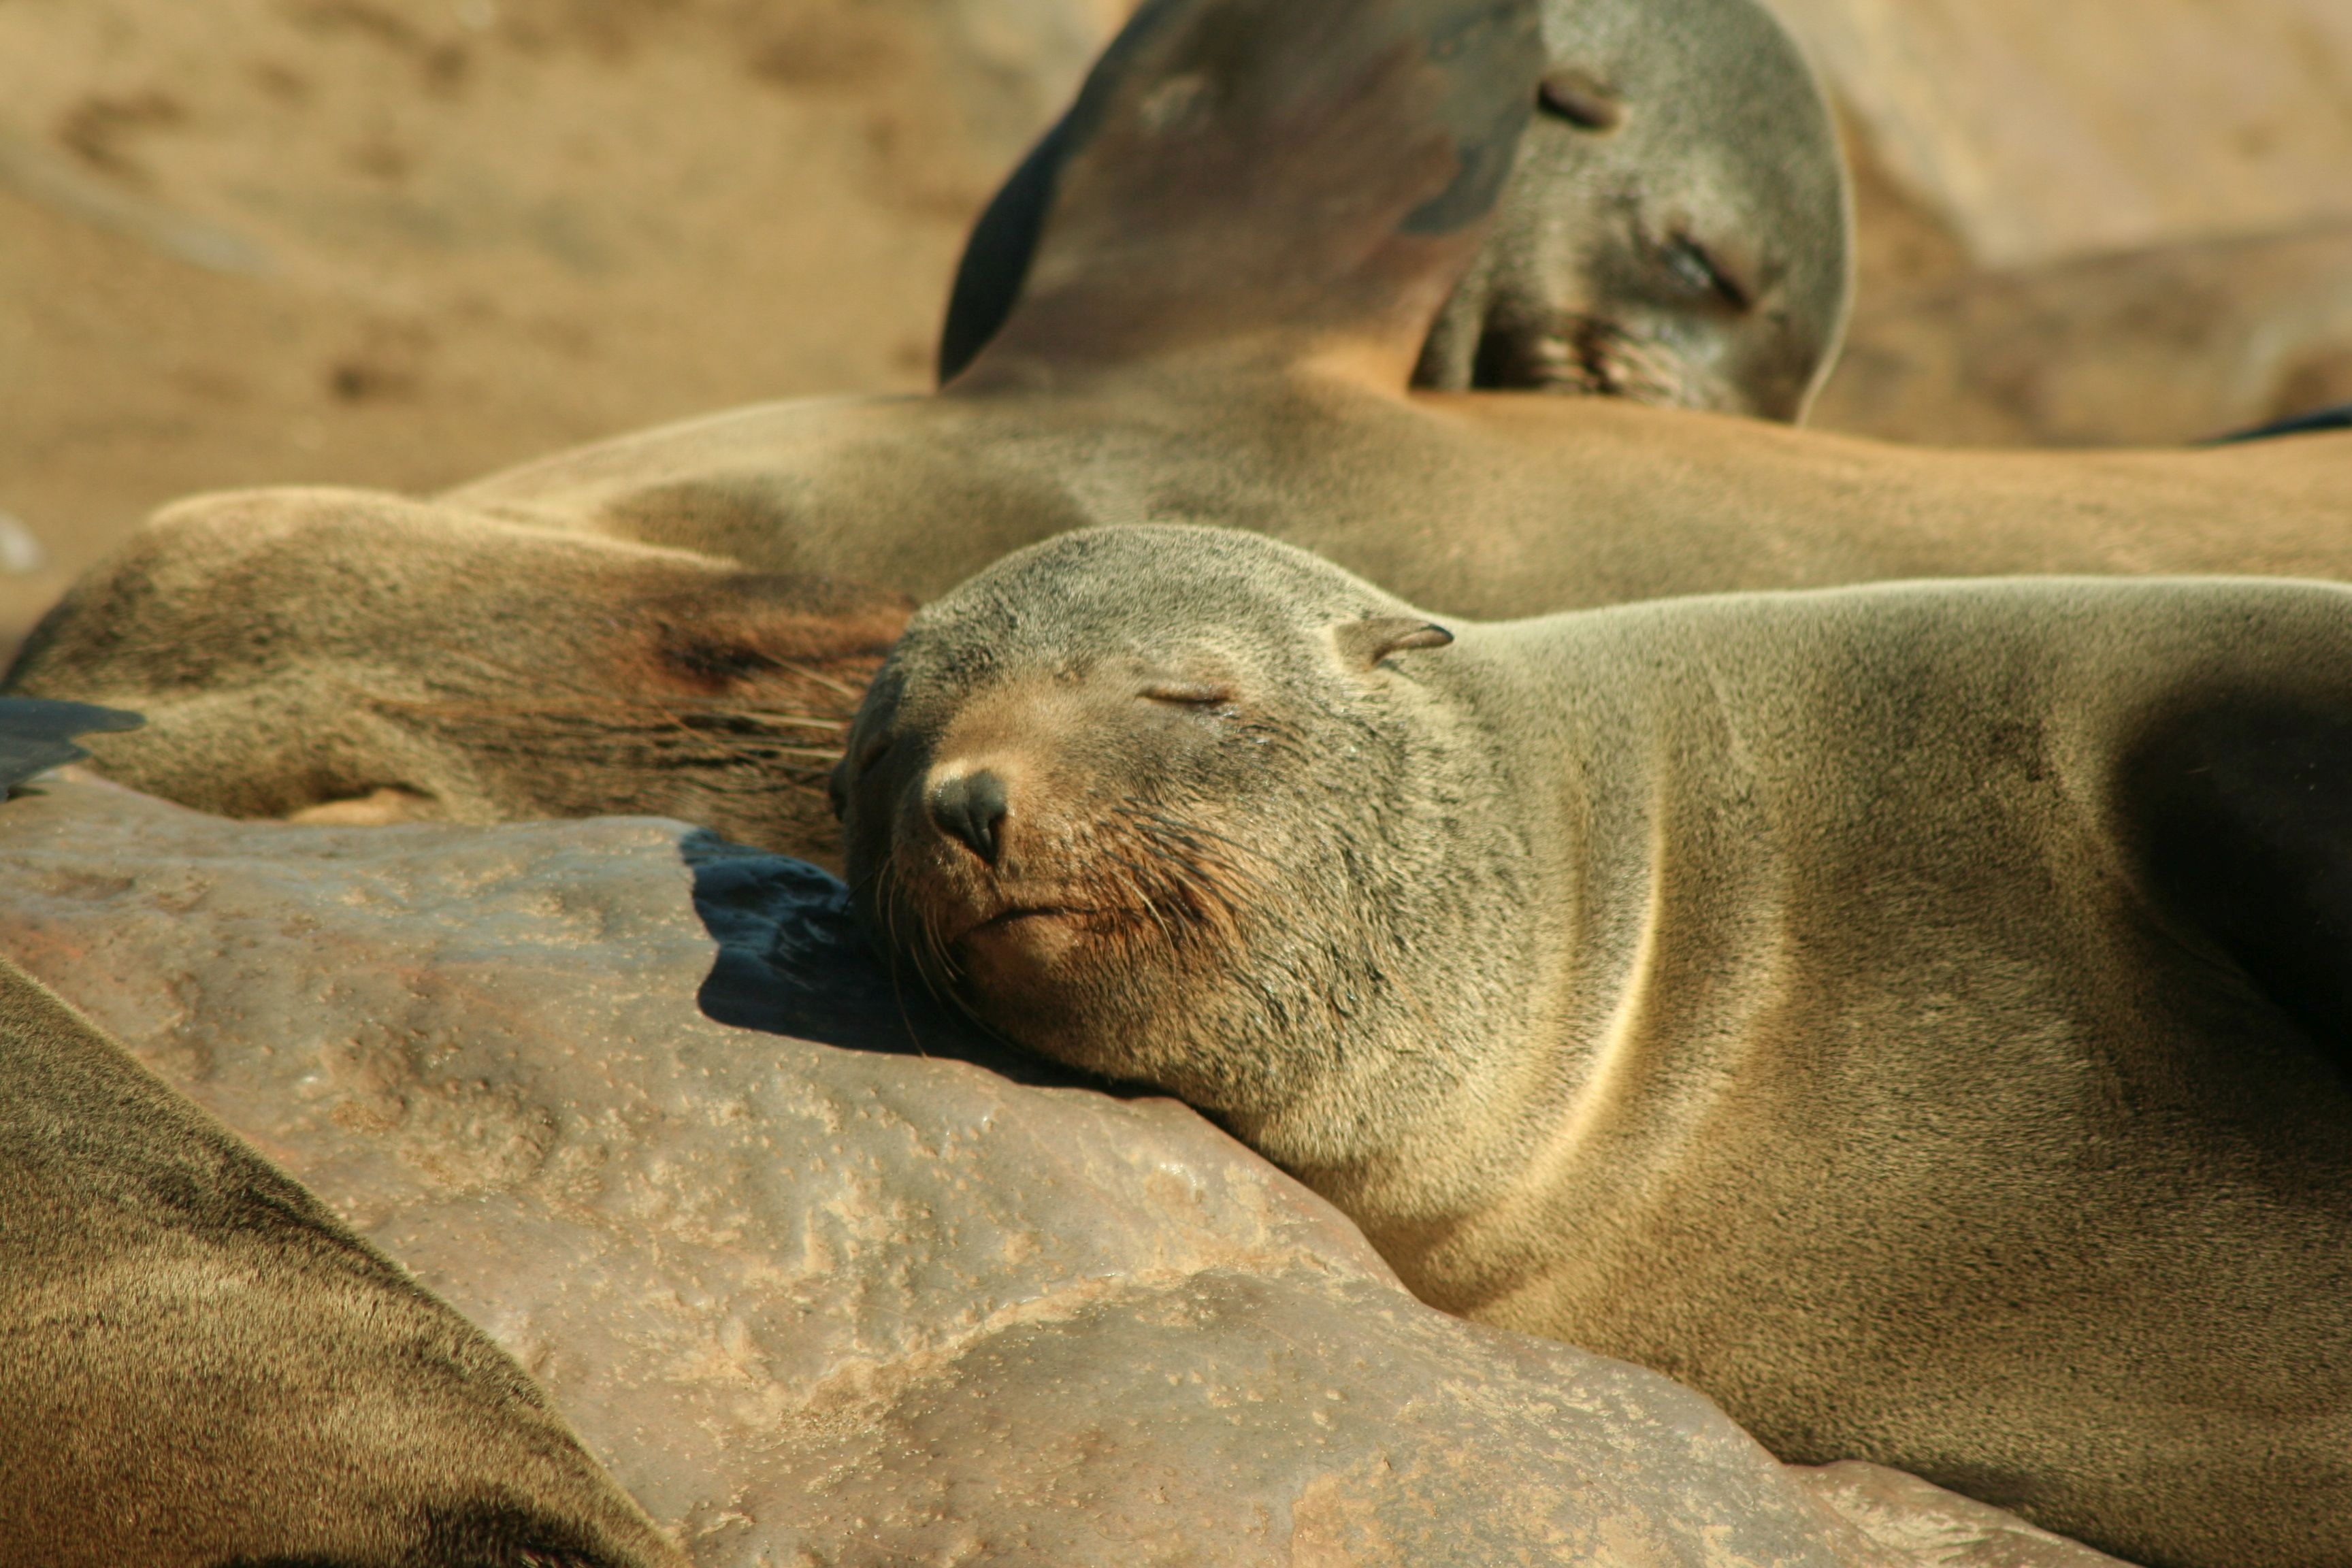
animal, wildlife, zoo, mammal, seal, fauna, seals, vertebrate, sea lions, pinniped, marine mammal, eared seal, otary